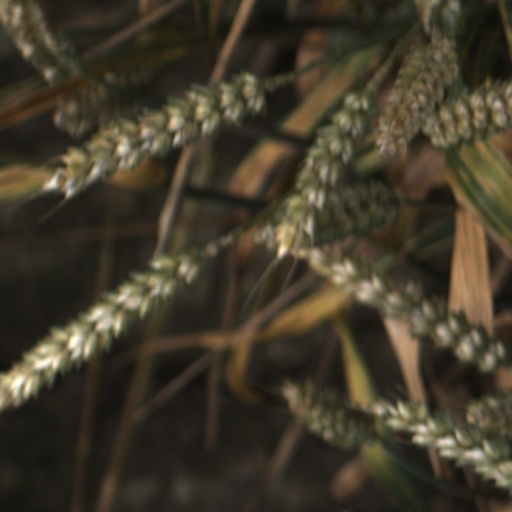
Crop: wheat